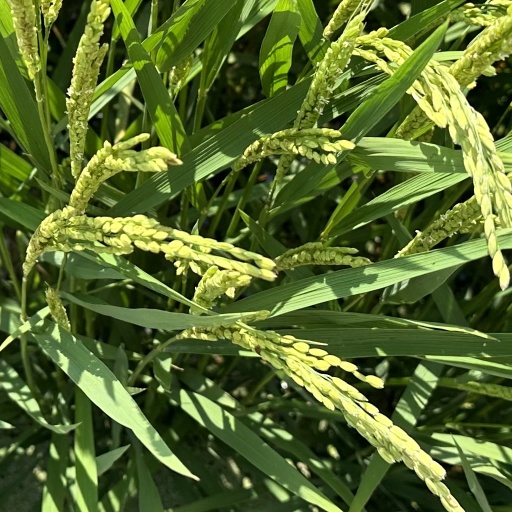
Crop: rice